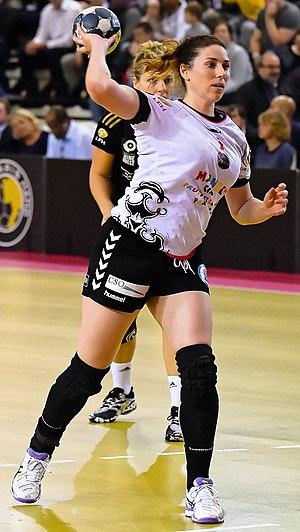
Rencontre de demie-finale retour de championnat entre Issy Paris et Brest. A Issy les Moulineaux, le 19 mai 2017.
Gaëlle Le Hir est une joueuse de handball française née le 27 mai 1990, évoluant au poste de pivot.